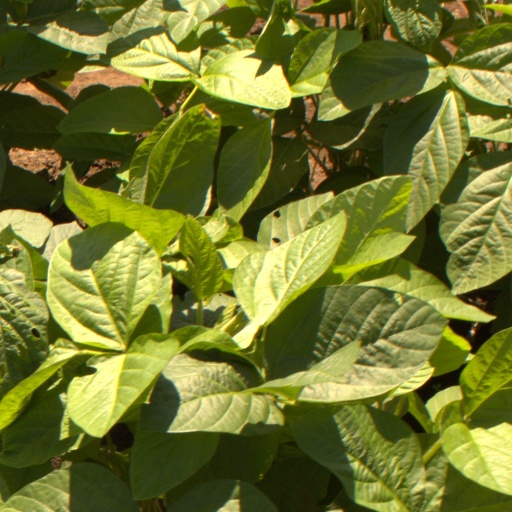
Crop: soybean